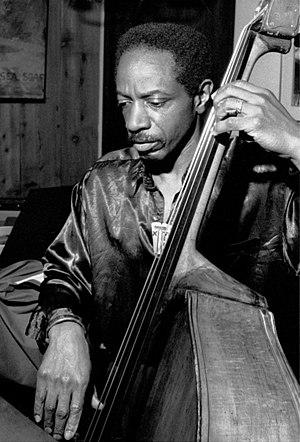
Reginald Workman est un contrebassiste d'avant-garde jazz et de hard bop. Il a notamment travaillé avec John Coltrane, Wayne Shorter et Art Blakey.